IWI Jericho 941

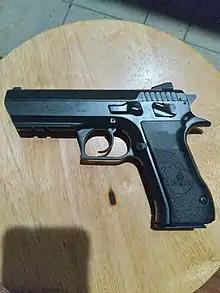
Jericho 941 with picatinny rail and frame mounted safety

It was first imported into the United States in 1990 by K.B.I., Inc. of Harrisburg, Pennsylvania.